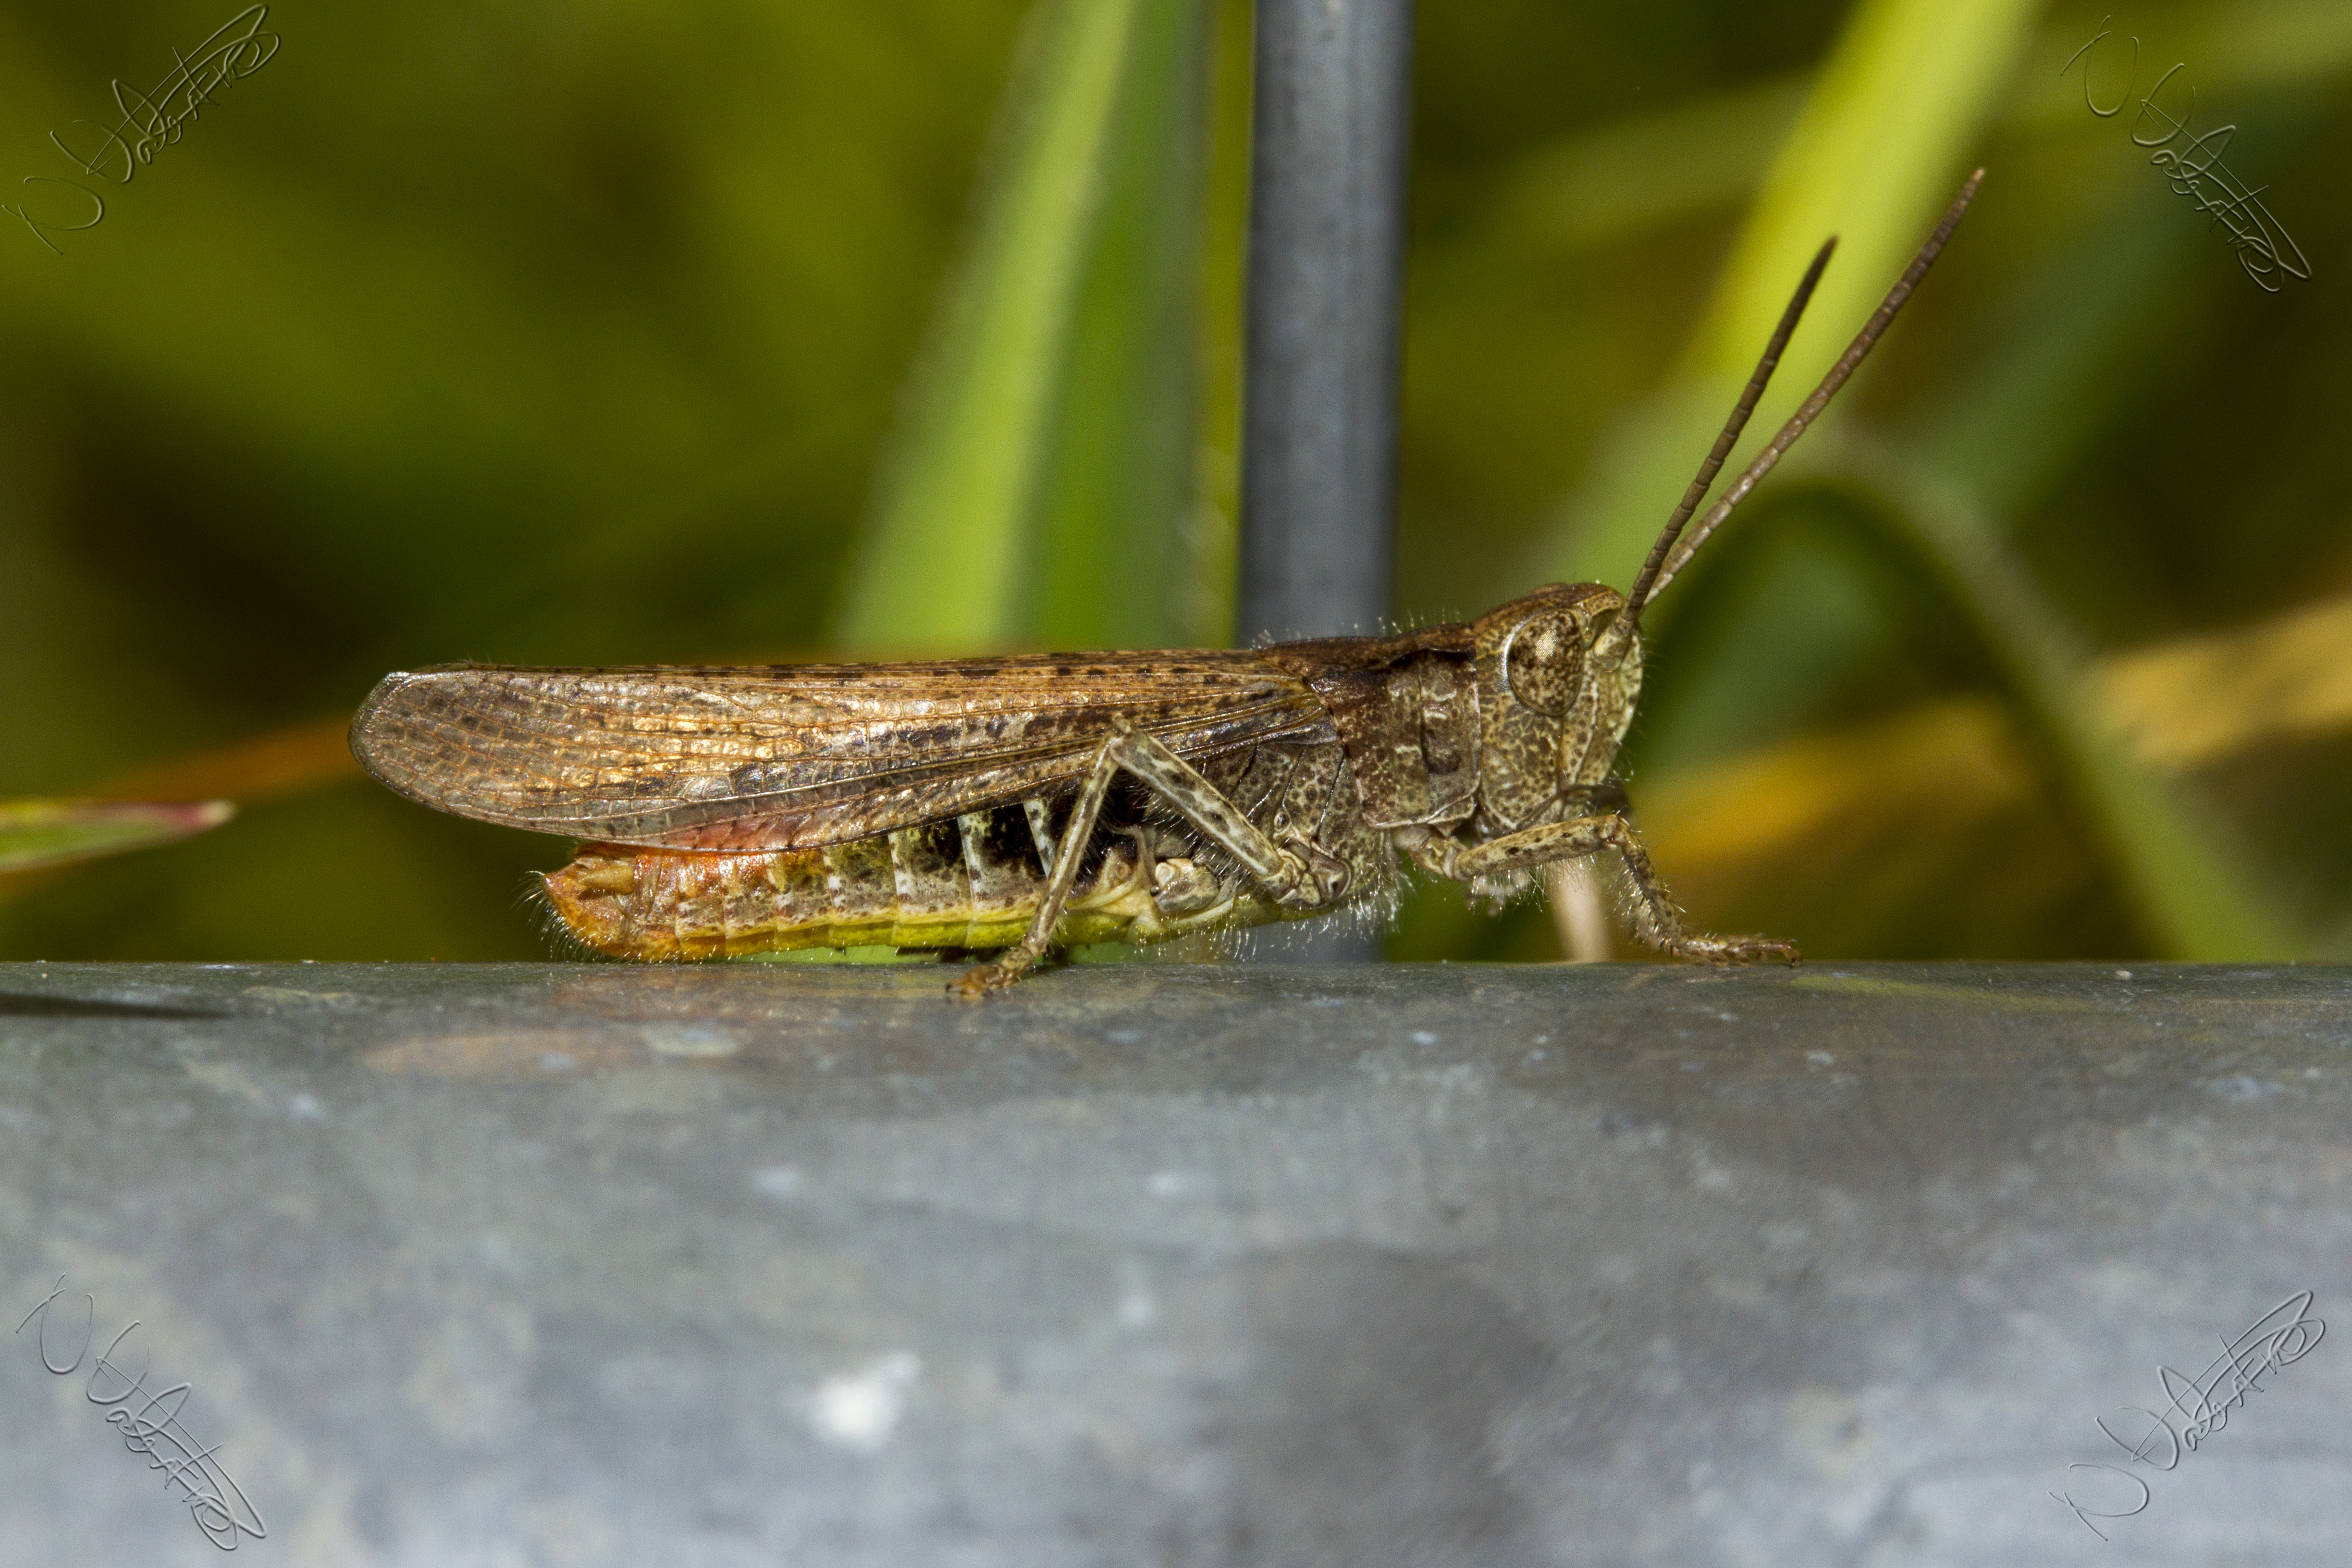
insect, canon, fauna, invertebrate, close up, uk, wings, grasshopper, locust, peterborough, wingwednesday, macro photography, arthropod, net winged insects, true bugs, cricket like insect